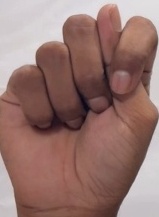
ASL sign: T